Thessaly

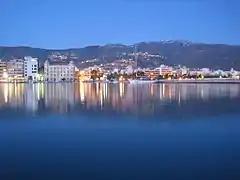
The port of Volos

Following the siege of Constantinople and the dissolution of the Byzantine Empire by the Fourth Crusade in April 1204, Thessaly passed to Boniface of Montferrat's Kingdom of Thessalonica in the wider context of the "Frankokratia". With his Greek ties, Boniface won the support of the Greek population and of various important Greek families. In 1212, Michael I Komnenos Doukas, ruler of Epirus, led his troops into Thessaly. Larissa and much of central Thessaly came under Epirote rule, thereby separating Thessalonica from the Crusader principalities in southern Greece. Michael's work was completed by his half-brother and successor, Theodore Komnenos Doukas, who by 1220 completed the recovery of the entire region, and assigned "pronoiai" to aristocratic Greek families.